Maik Yohansen

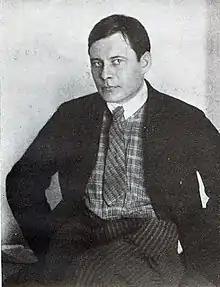
Yohansen in 1928

Maik (Mykhailo) Hervasiiovych Yohansen or Mike Johansen (pseudonyms Villi Vetselius [Willy Wetzelius] and M. Kramar; 16 October 1895, Kharkiv, Ukraine – 27 October 1937, Kyiv, Ukraine) – was a Ukrainian poet, prose writer, dramatist, translator, critic and linguist. He was one of the founders of VAPLITE.